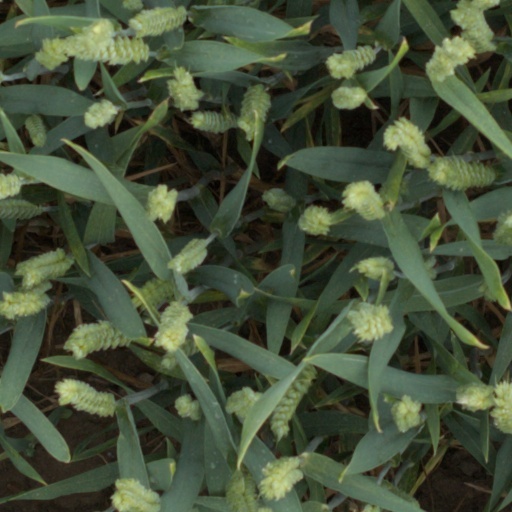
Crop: wheat